Mary Francis Hill Coley

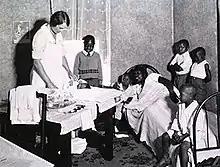
Home visits by nurses such as this one were a critical service funded by the Children's Bureau's Maternity and Infancy program, 1921–1929. (National Library of Medicine)

Coley pursued a career in midwifery at a time of increased scrutiny and regulation (Sheppard-Towner Act or the "Promotion of the Welfare and Hygiene of Maternity and Infancy Act" of 1921) and during an era when public resources were invested in the expansion of hospitals and obstetric care (Hill-Burton Act of 1946) rather than the midwifery model of care. Although increased surveillance of midwifery practice cut in half the number of midwives between 1930 and 1950 (dropping from 3000 to 1,322), Coley went on to provide a range of birth and family services across Georgia for more than three decades. As an African American, she advocated for the health of Georgia's black population and was known for her willingness to work with women regardless of race in a time of segregation. It is estimated that she delivered over 3,000 babies in her career, and she offered additional services to families such as assistance in cooking, cleaning, child-minding, laundering, and helping new parents file official forms and birth certificates. She was known affectionately by her patients as "Miss Mary".